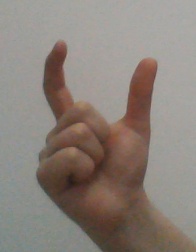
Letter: nun